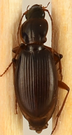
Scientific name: Synuchus impunctatus
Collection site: Bartlett Experimental Forest NEON (BART), plot BART_018